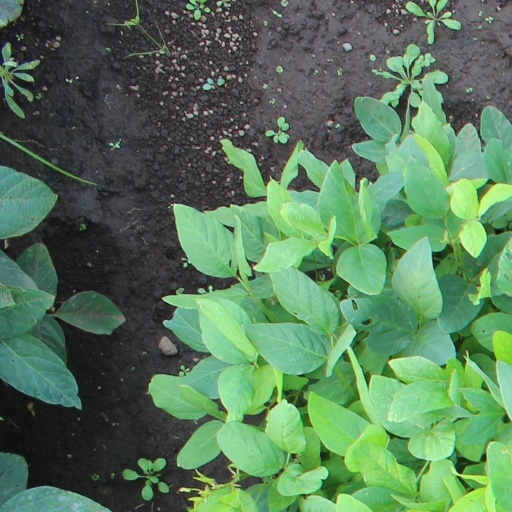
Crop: soybean